Meridian Museum of Art

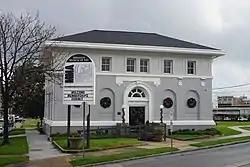
Meridian Museum of Art in 2018

Meridian Museum of Art is an art museum located at 628 25th Avenue, Meridian, Mississippi. The building was added to the National Register of Historic Places in 1979 and declared a Mississippi Landmark in 1985. The building originally served as the home of the First Presbyterian Church of Meridian until the city of Meridian bought the building in 1911 and turned it into a Carnegie Library in 1913. The city originally constructed two Carnegie libraries — one for whites and one for African-Americans; the building currently housing the Meridian Museum of Art served as the white library. In 1970, after the libraries integrated and moved to a new location, the vacant building at 628 25th Avenue was transformed into the Meridian Museum of Art and still operates today.